Overgaden

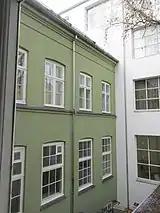
The rear wing from 1936 viewed from the central staircase.

Overgaden Neden Vandet 17 is constructed in red brick on a foundation of granite ashlars with two storeys over a walk-out basement. The seven-bays-wide facade is richly decorated with pattern brickwork, glazed details and other ornamental features. The bay with the main entrance furthest to the right is wider than the six other bays. The monumental doorway is topped by a fanlight. Above the main entrance is a medallion with a relief of the three towers from Copenhagen's coat of arms. The windows of the six other bays are placed in a slightly recessed niche with a dentillated upper edge. Other decorative elements include sill courses and an ornamental cornice. The roof is clad in black slate and features four large dormer windows with carved woodwork towards the street. The roof ridge is pierced by three chimneys. A side wing extends from the rear side of the building along one side of the central courtyard. It is connected to the funkis-style rear wing from 1936.